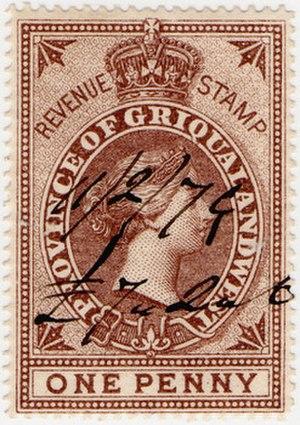
Le Griqualand Ouest est une zone de 40 000 km², située au centre de ce qui est de nos jours l'Afrique du Sud, dans la province du Cap du Nord. Elle est d'abord habitée par les Khoïsan et les Tswanas. Les Griquas leurs succèdent. Il s'agit d'un peuple métis, de langue afrikaans, semi-nomade, qui établit plusieurs États au-delà de la frontière de la colonie du Cap.